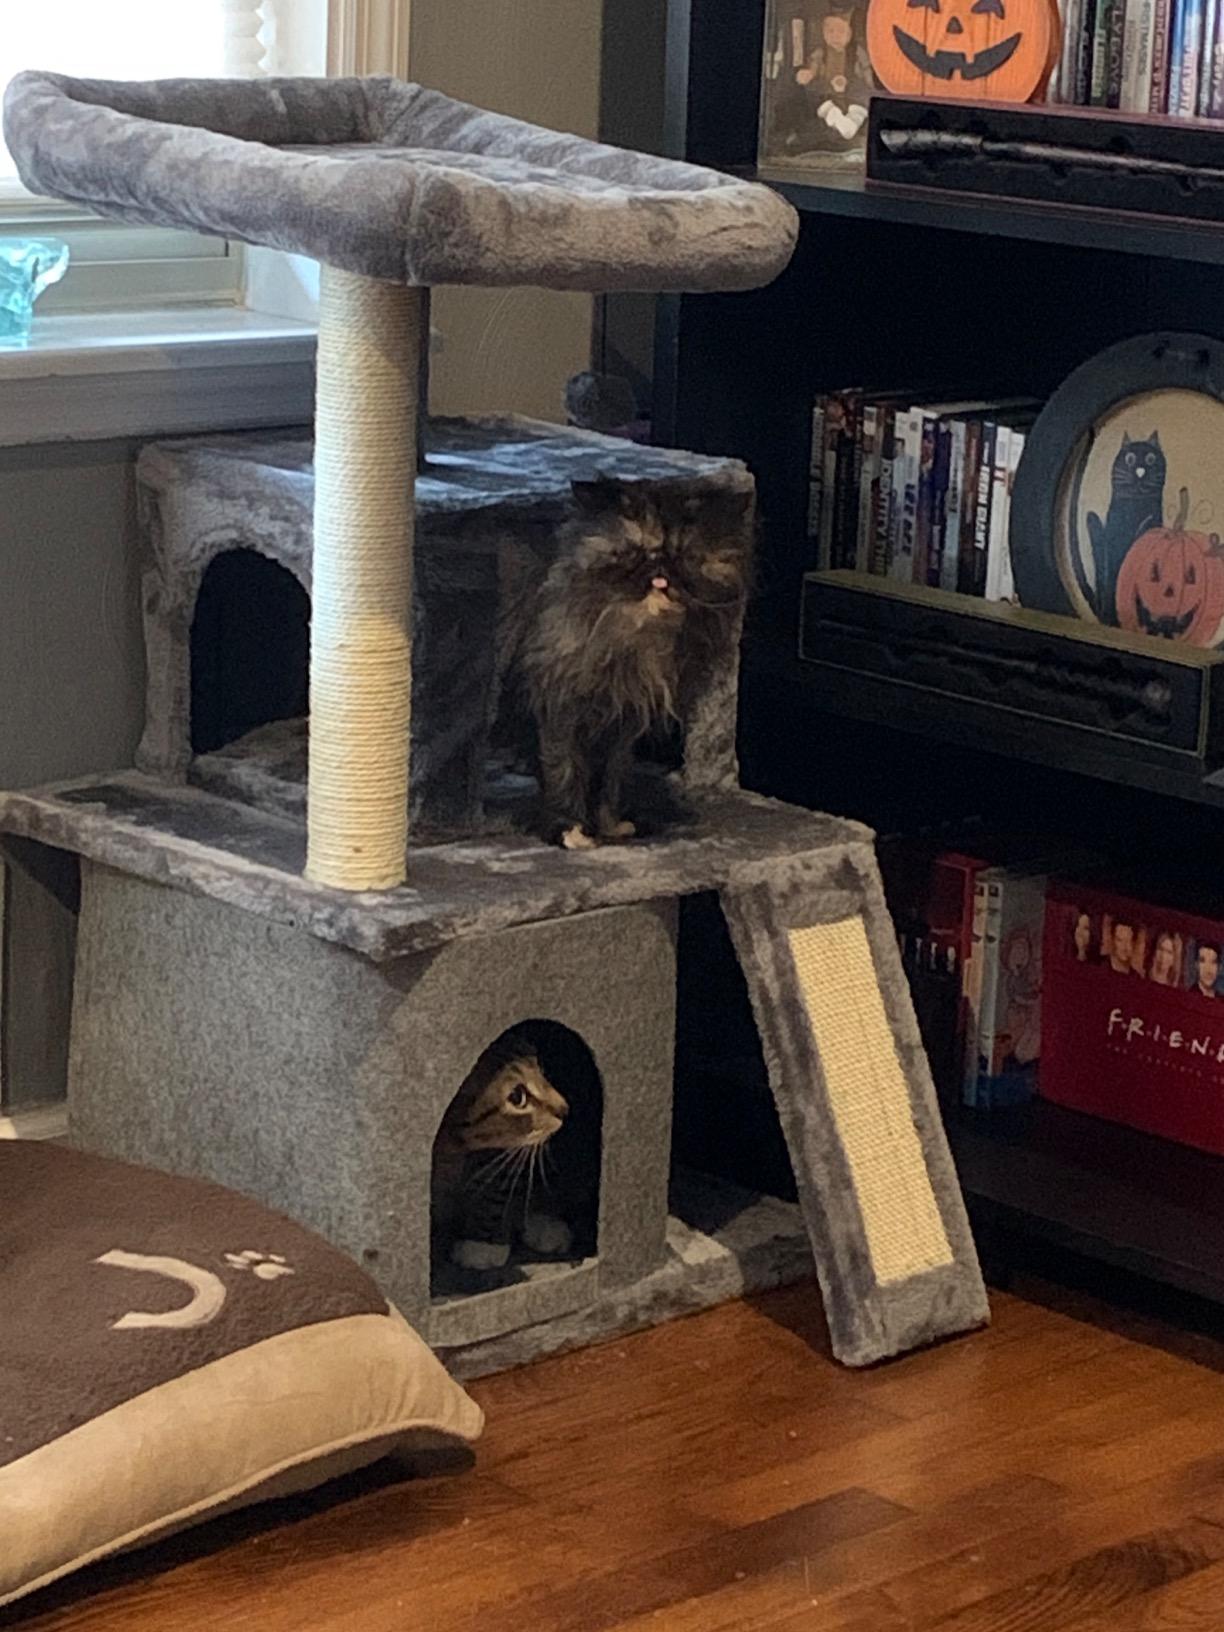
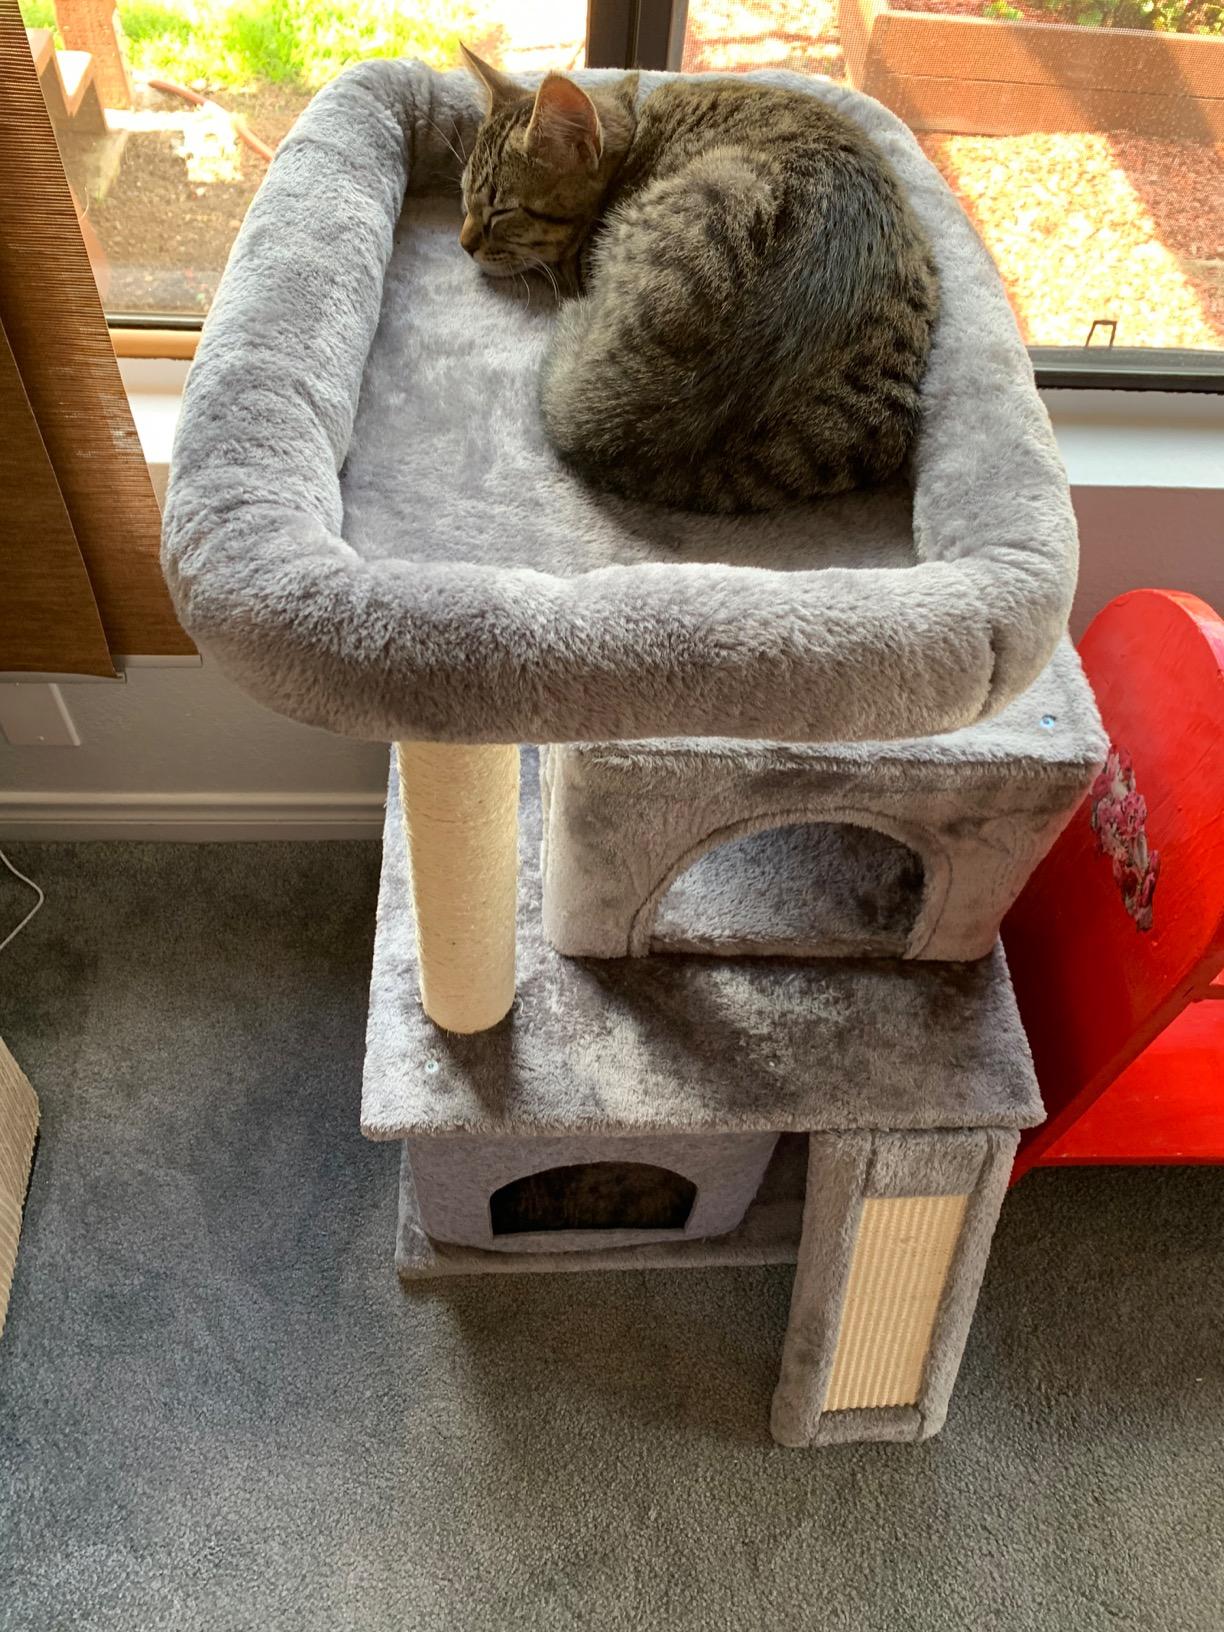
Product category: items_cat tree
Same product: yes